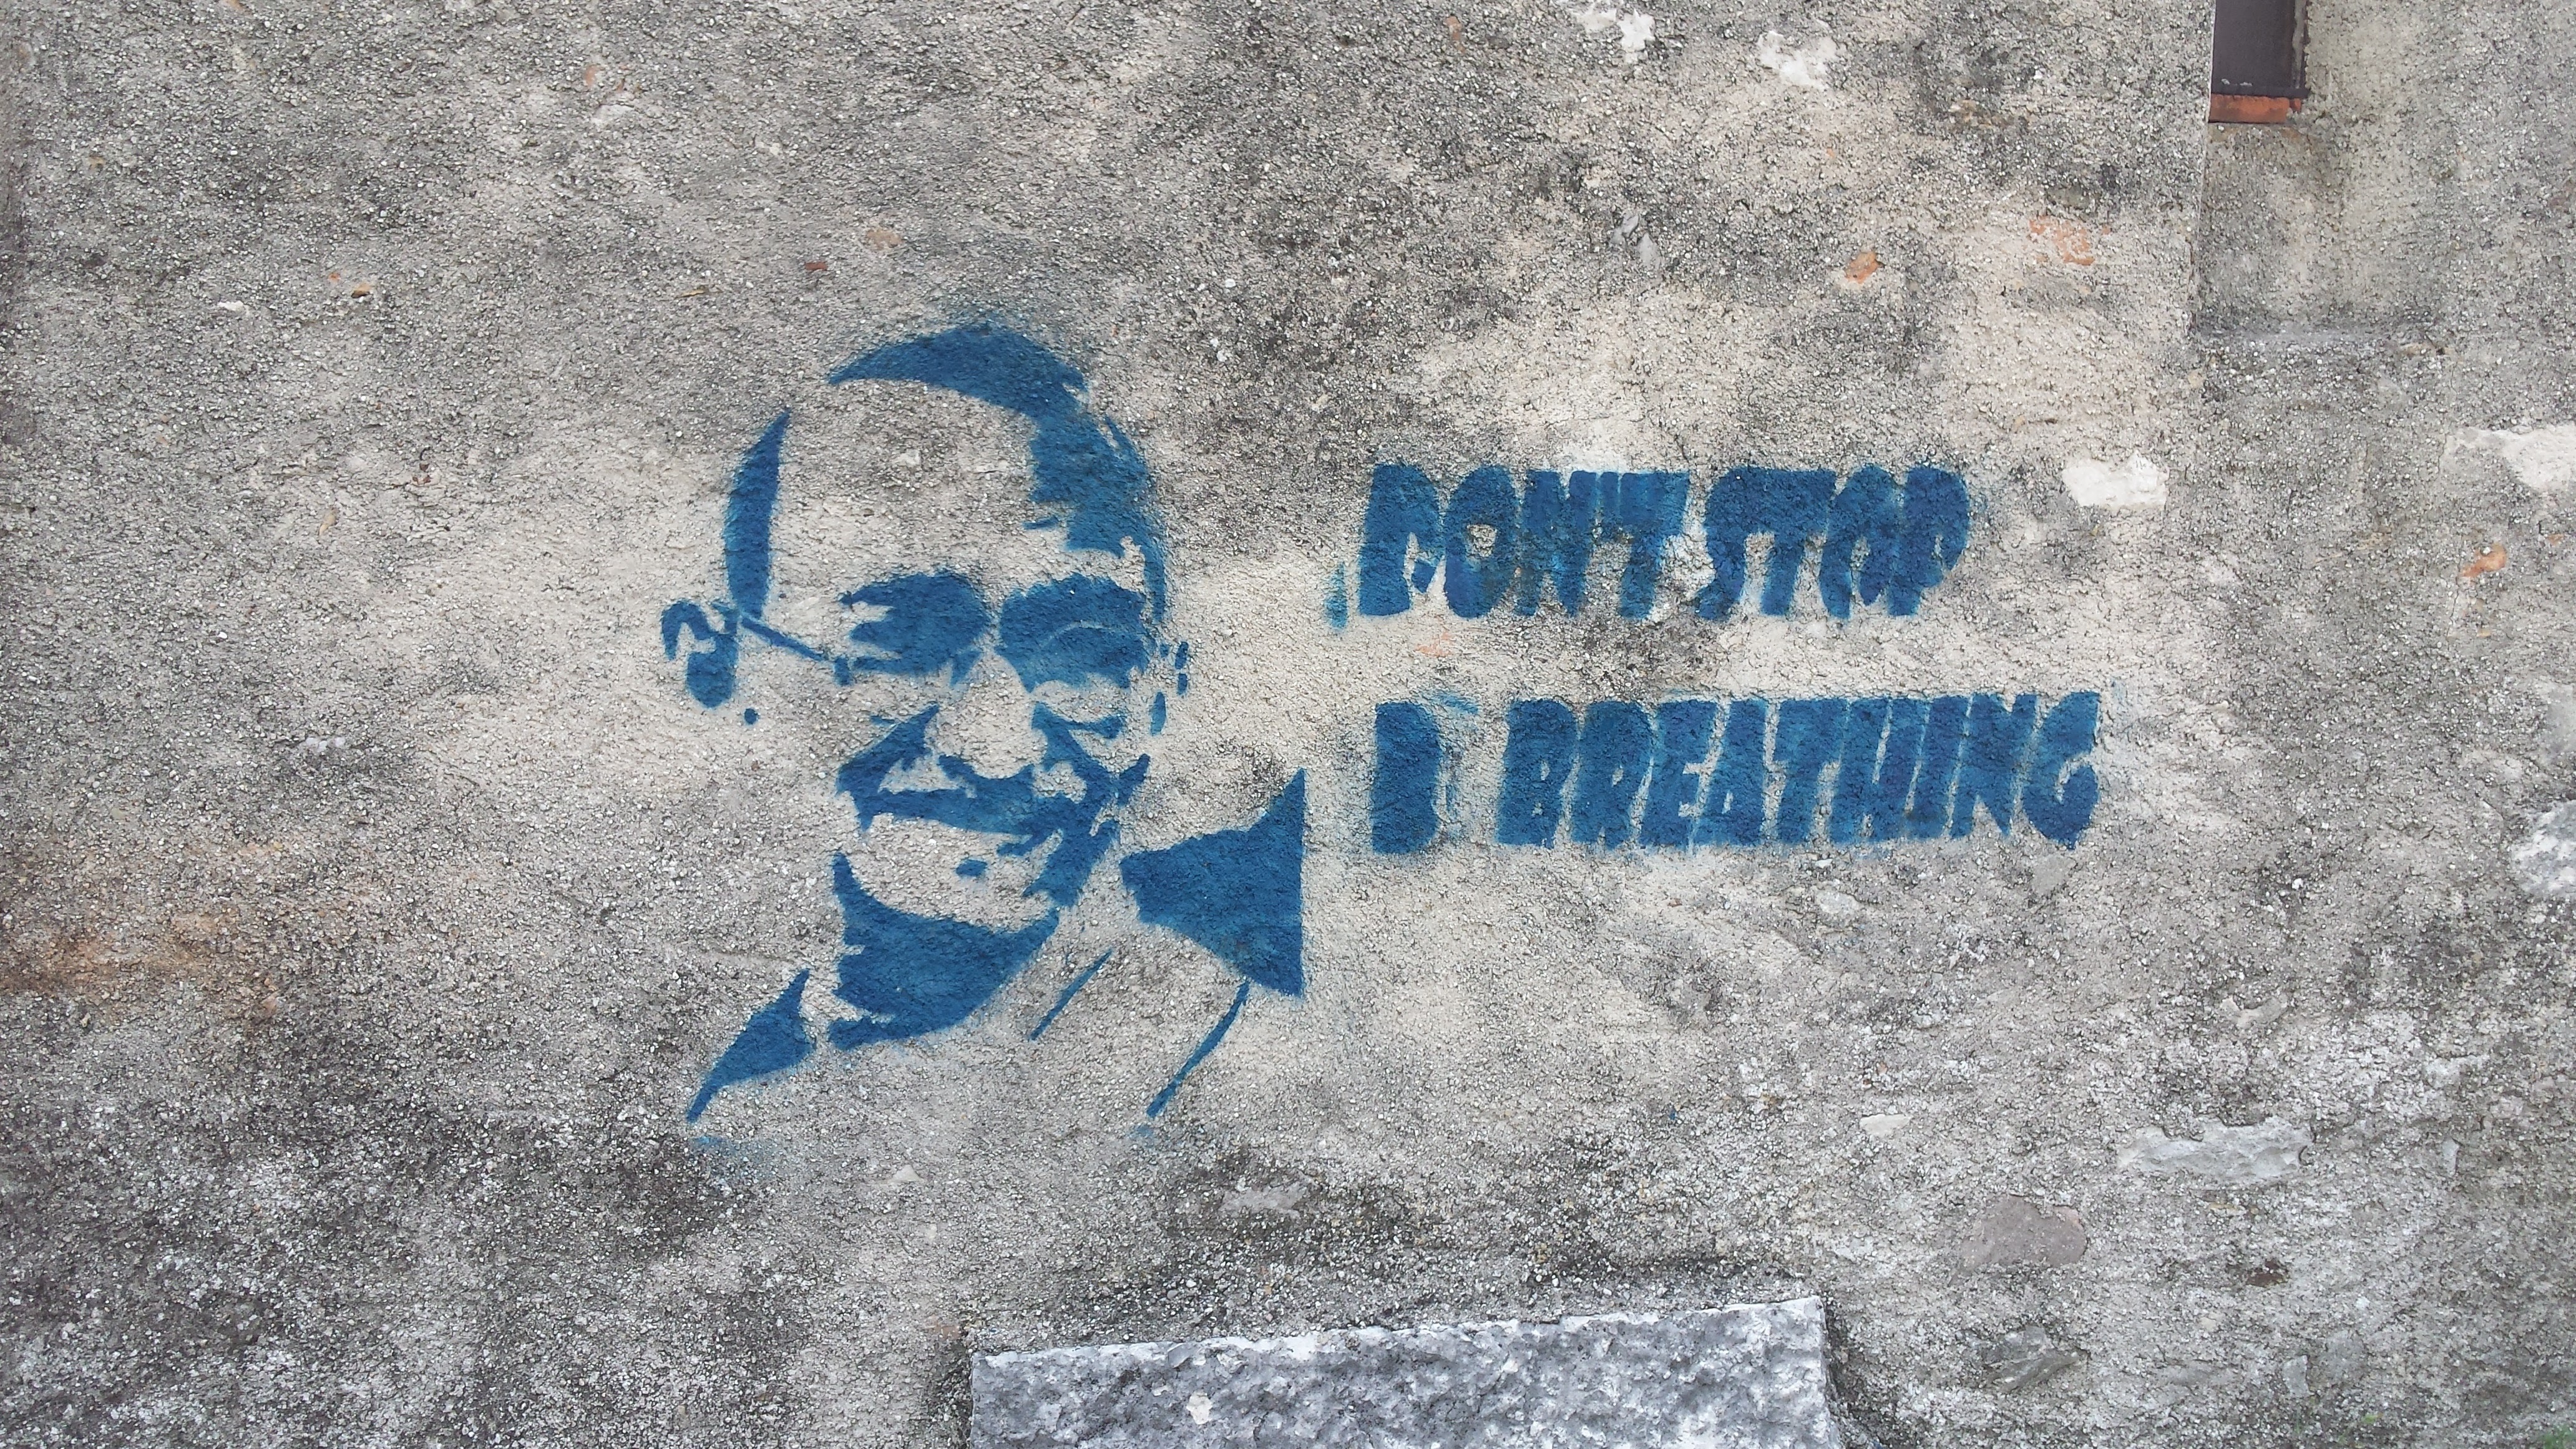
road, street, urban, wall, paint, blue, graffiti, lane, street art, art, breathe, stencil, gandhi, saying, road surface, do not stop